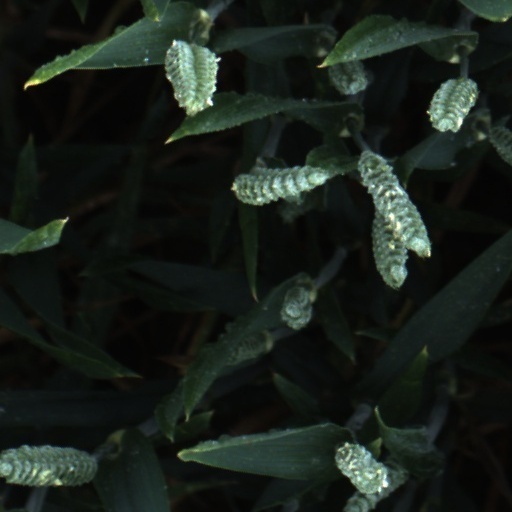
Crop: wheat